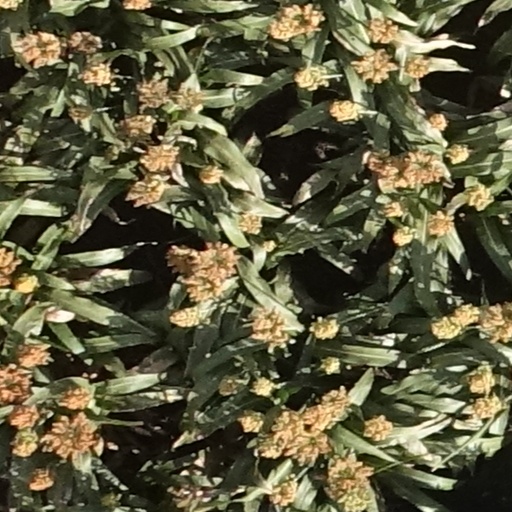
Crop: sorghum